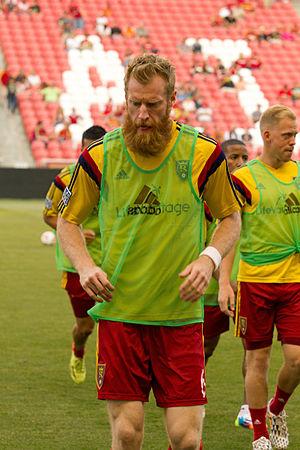
Nat Borchers est un joueur international américain de soccer, né le 13 avril 1981 à Tucson en Arizona. Il évoluait au poste de défenseur central en MLS pour la majeure partie de sa carrière, avec un bref intermède en Norvège.